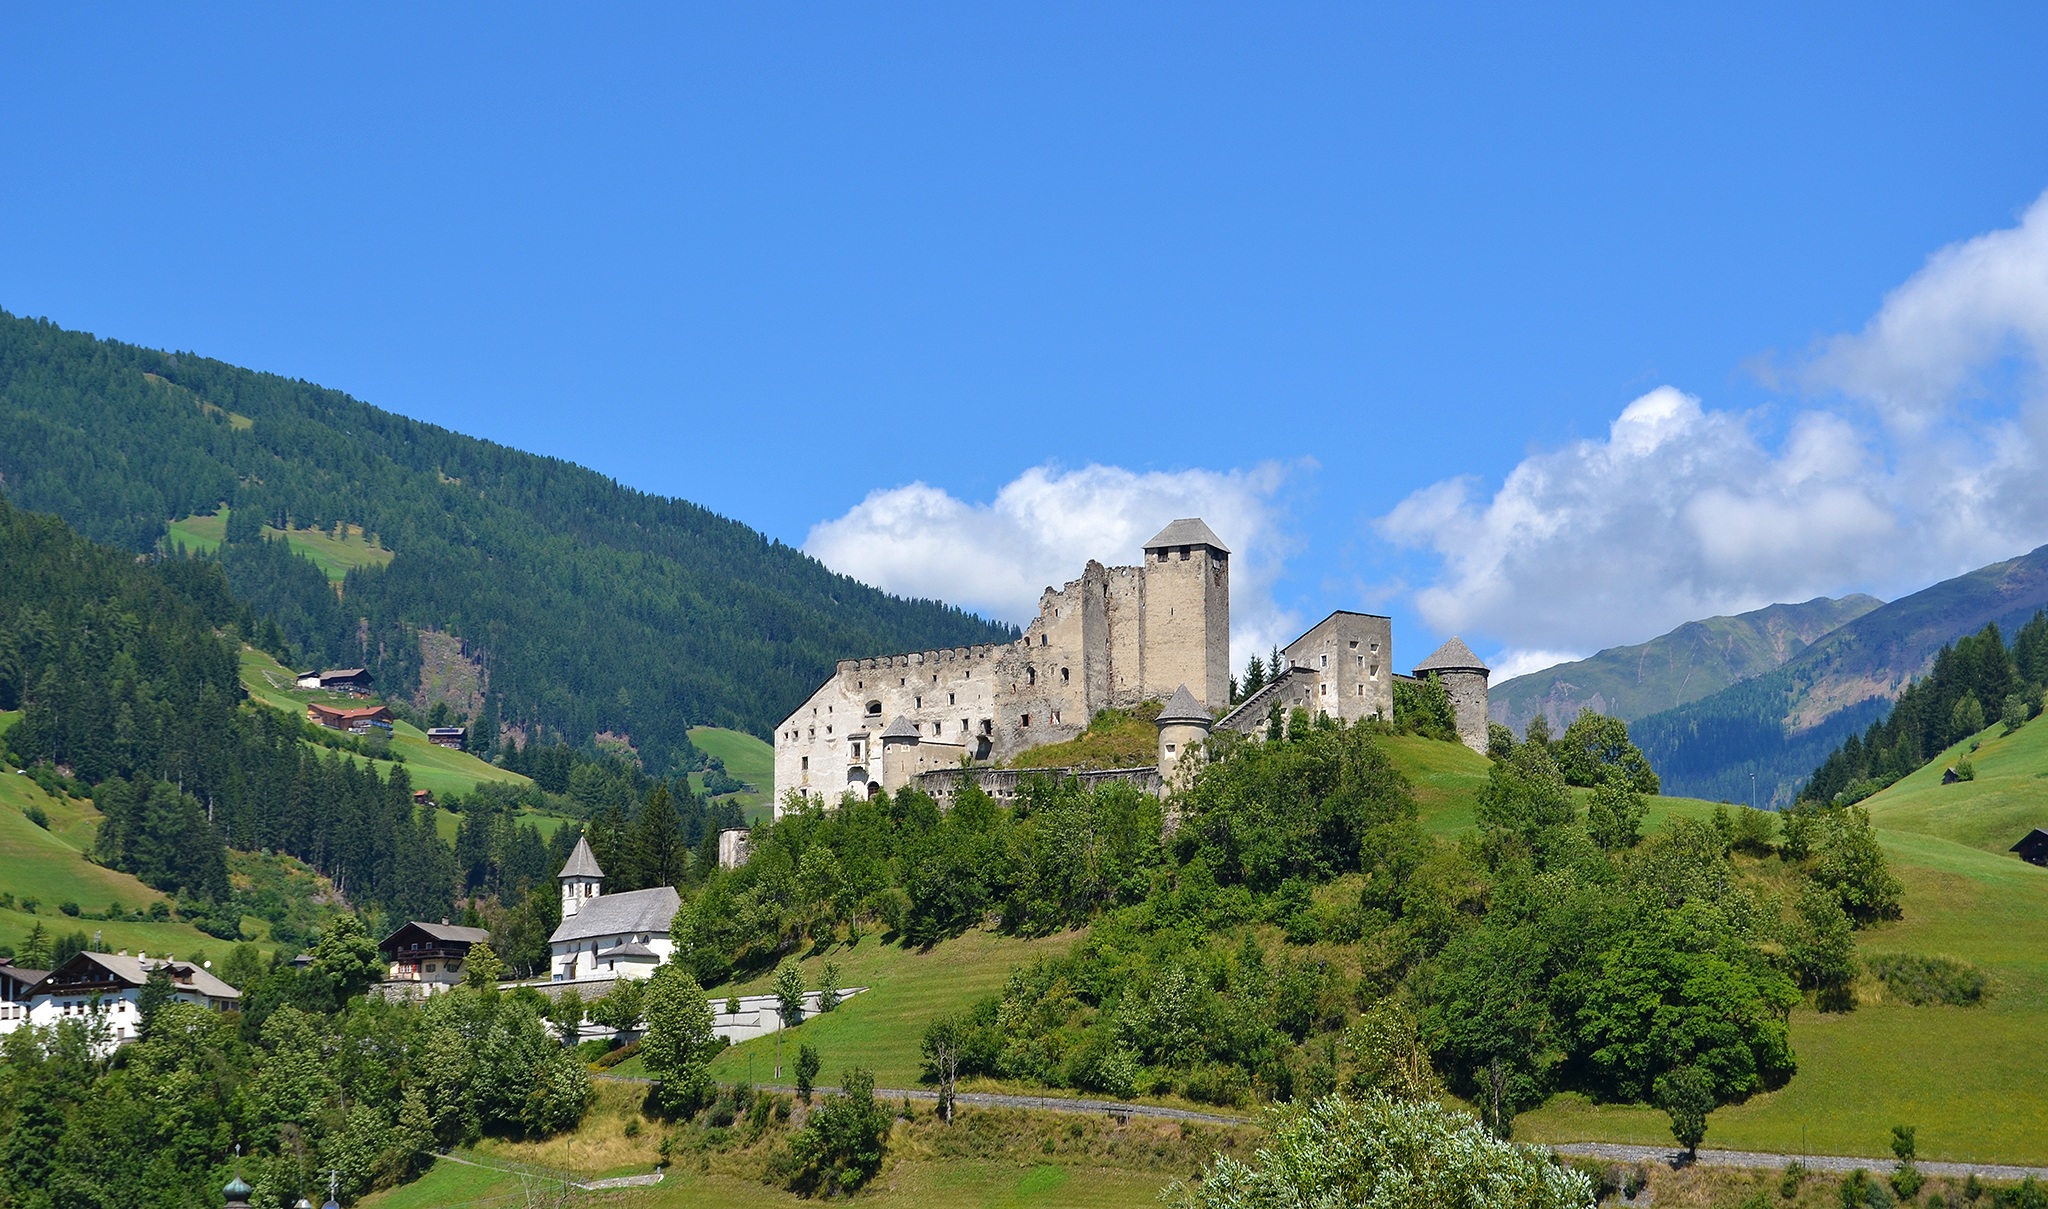
landscape, nature, mountain, hill, town, chateau, valley, mountain range, panorama, village, castle, italy, tourism, trekking, alps, monastery, plateau, estate, rural area, south tyrol, aerial photography, val gardena, mountain pass, sassolungo, geographical feature, mountainous landforms